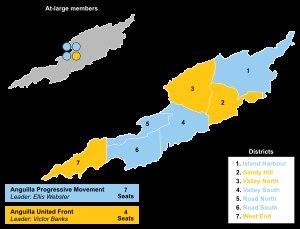
Les élections législatives anguillaises de 2020 ont lieu le 29 juin 2020 afin de renouveler l'intégralité de l'assemblée de l'île d'Anguilla, territoire d'outre-mer du Royaume-Uni. Il s'agit des premières élections depuis un amendement de la constitution ayant mis fin à l'existence de membres nommés.